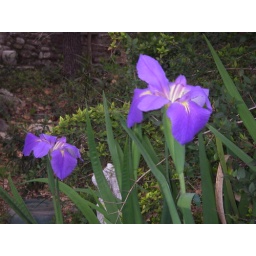
These Louisiana water irises are blooming in the back door pond--Abelia in the background.